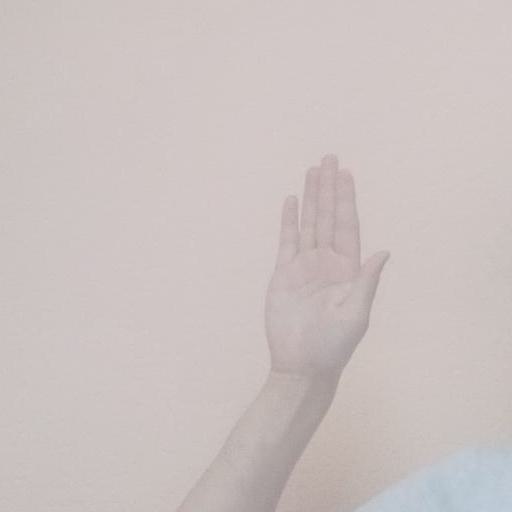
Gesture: stop